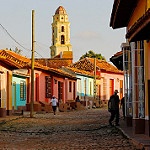
Scene: Outdoor